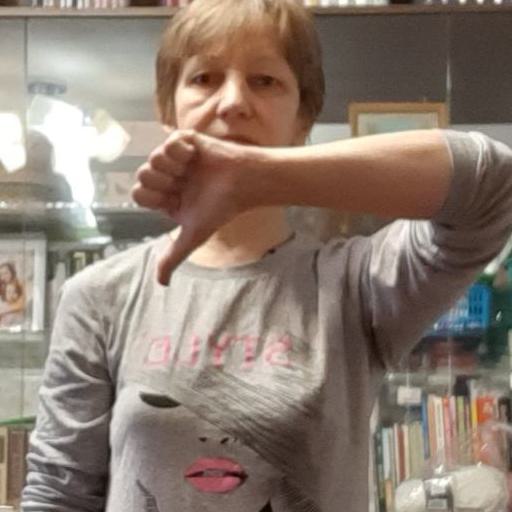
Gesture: dislike